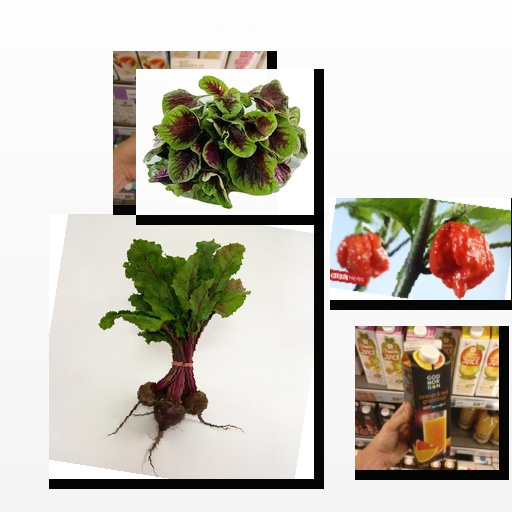
Food items: amaranth, beetroot, orange_red_grapefruit_juice, vanilla_soy_yogurt, chili_pepper